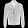
Label: Coat